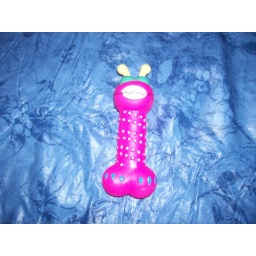
came in a bag full of dog stuffs.